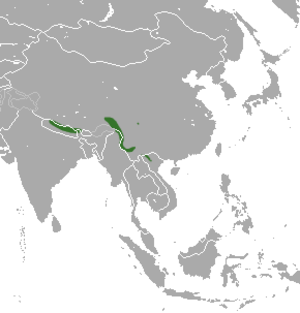
Cette liste commentée recense la mammalofaune de l'Inde et des îles asiatiques appartenant à l'Inde par genre, famille et ordre.